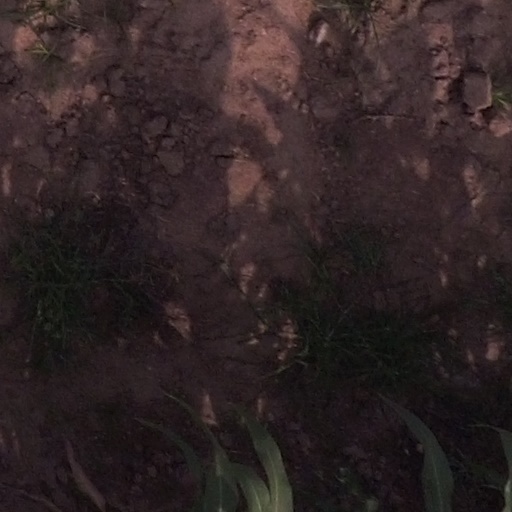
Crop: maize; corn